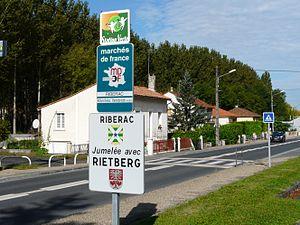
Panneau de jumelage à Ribérac, Dordogne, France.
Ribérac est une commune française située dans le département de la Dordogne, en région Nouvelle-Aquitaine. Ancienne sous-préfecture, la commune a été le chef-lieu du canton de Ribérac, puis en 2015, est devenue son bureau centralisateur.